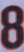
Number: 8